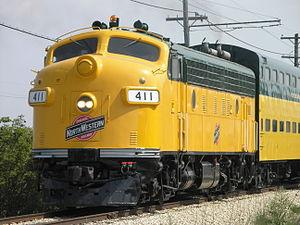
La série de locomotives diesel-électriques de 1 100 kW EMD F7 a été produite entre février 1949 et décembre 1953 par Electro-Motive Division of General Motors et General Motors Diesel.
Le Chicago and North Western Railway était une compagnie de chemin de fer américain de classe I du Midwest. Il était aussi connu sous le nom de North Western et son réseau atteignait les 8 000 km au début du XXᵉ siècle. Grâce aux rachats du Chicago Great Western Railway, du Minneapolis and St Louis Railway et d'autres compagnies, le C&NW finit par avoir dans les années 1970 l'un des réseaux les plus longs des États-Unis avec 19 000 km répartis sur 7 États. En 1972, la compagnie fut vendue à ses employés, et fut renommée Chicago and North Western Transportation Company. À la fin des années 1970, le réseau commença à se réduire. La vente d'une partie des lignes situées principalement dans le Dakota du Sud et le Minnesota, permit la création du Dakota, Minnesota and Eastern Railroad en 1986, lequel finit par être racheté par le Canadian Pacific Railway en 2008. Début 1995, l'abandon ou la vente de lignes, constituées en majorité d'embranchement à trafic réduit, principalement dans l'Iowa, l'Illinois, le Minnesota, le Dakota du Sud et le Wisconsin, ramena le réseau à 5 000 km. En avril 1995, le CNW cessa d'exister à la suite de son rachat par l'Union Pacific Railroad.